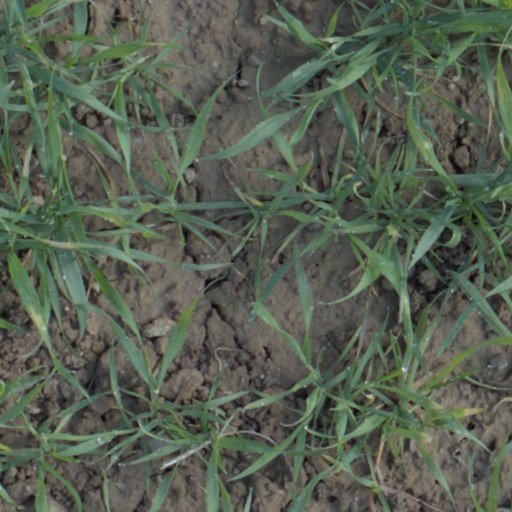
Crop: wheat